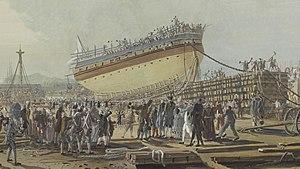
Détail d'une gouache réalisée en 1777 lors des festivités données en l'honneur du comte de Provence. Lancement du vaisseau de 64 canons le Caton. Vaisseau sur cale depuis 1770, mais lancé seulement en juillet 1777.
Ce glossaire maritime liste les principaux termes techniques utilisés par le monde maritime et les marins.